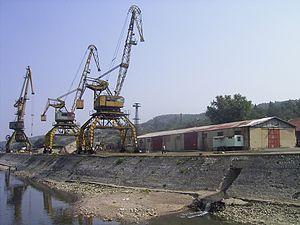
Le Danube est le deuxième fleuve d’Europe par sa longueur. Il prend sa source dans la Forêt-Noire en Allemagne lorsque deux cours d’eau, la Brigach et la Breg, se rencontrent à Donaueschingen où le fleuve prend le nom de Danube.